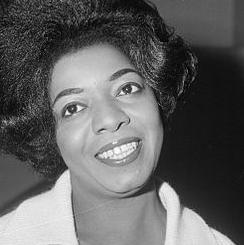
Age: 34